Anscar Vonier

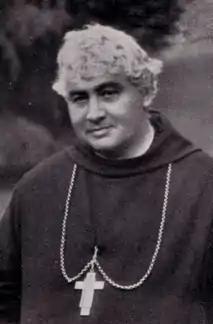
Abbot Anscar Vonier

Anscar Vonier, O.S.B. (11 November 1875 – 26 December 1938), was abbot of Buckfast Abbey from 1906 until his death in 1938.